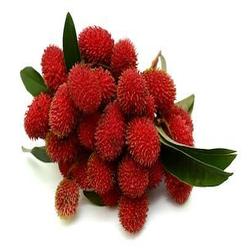
Label: Rambutan